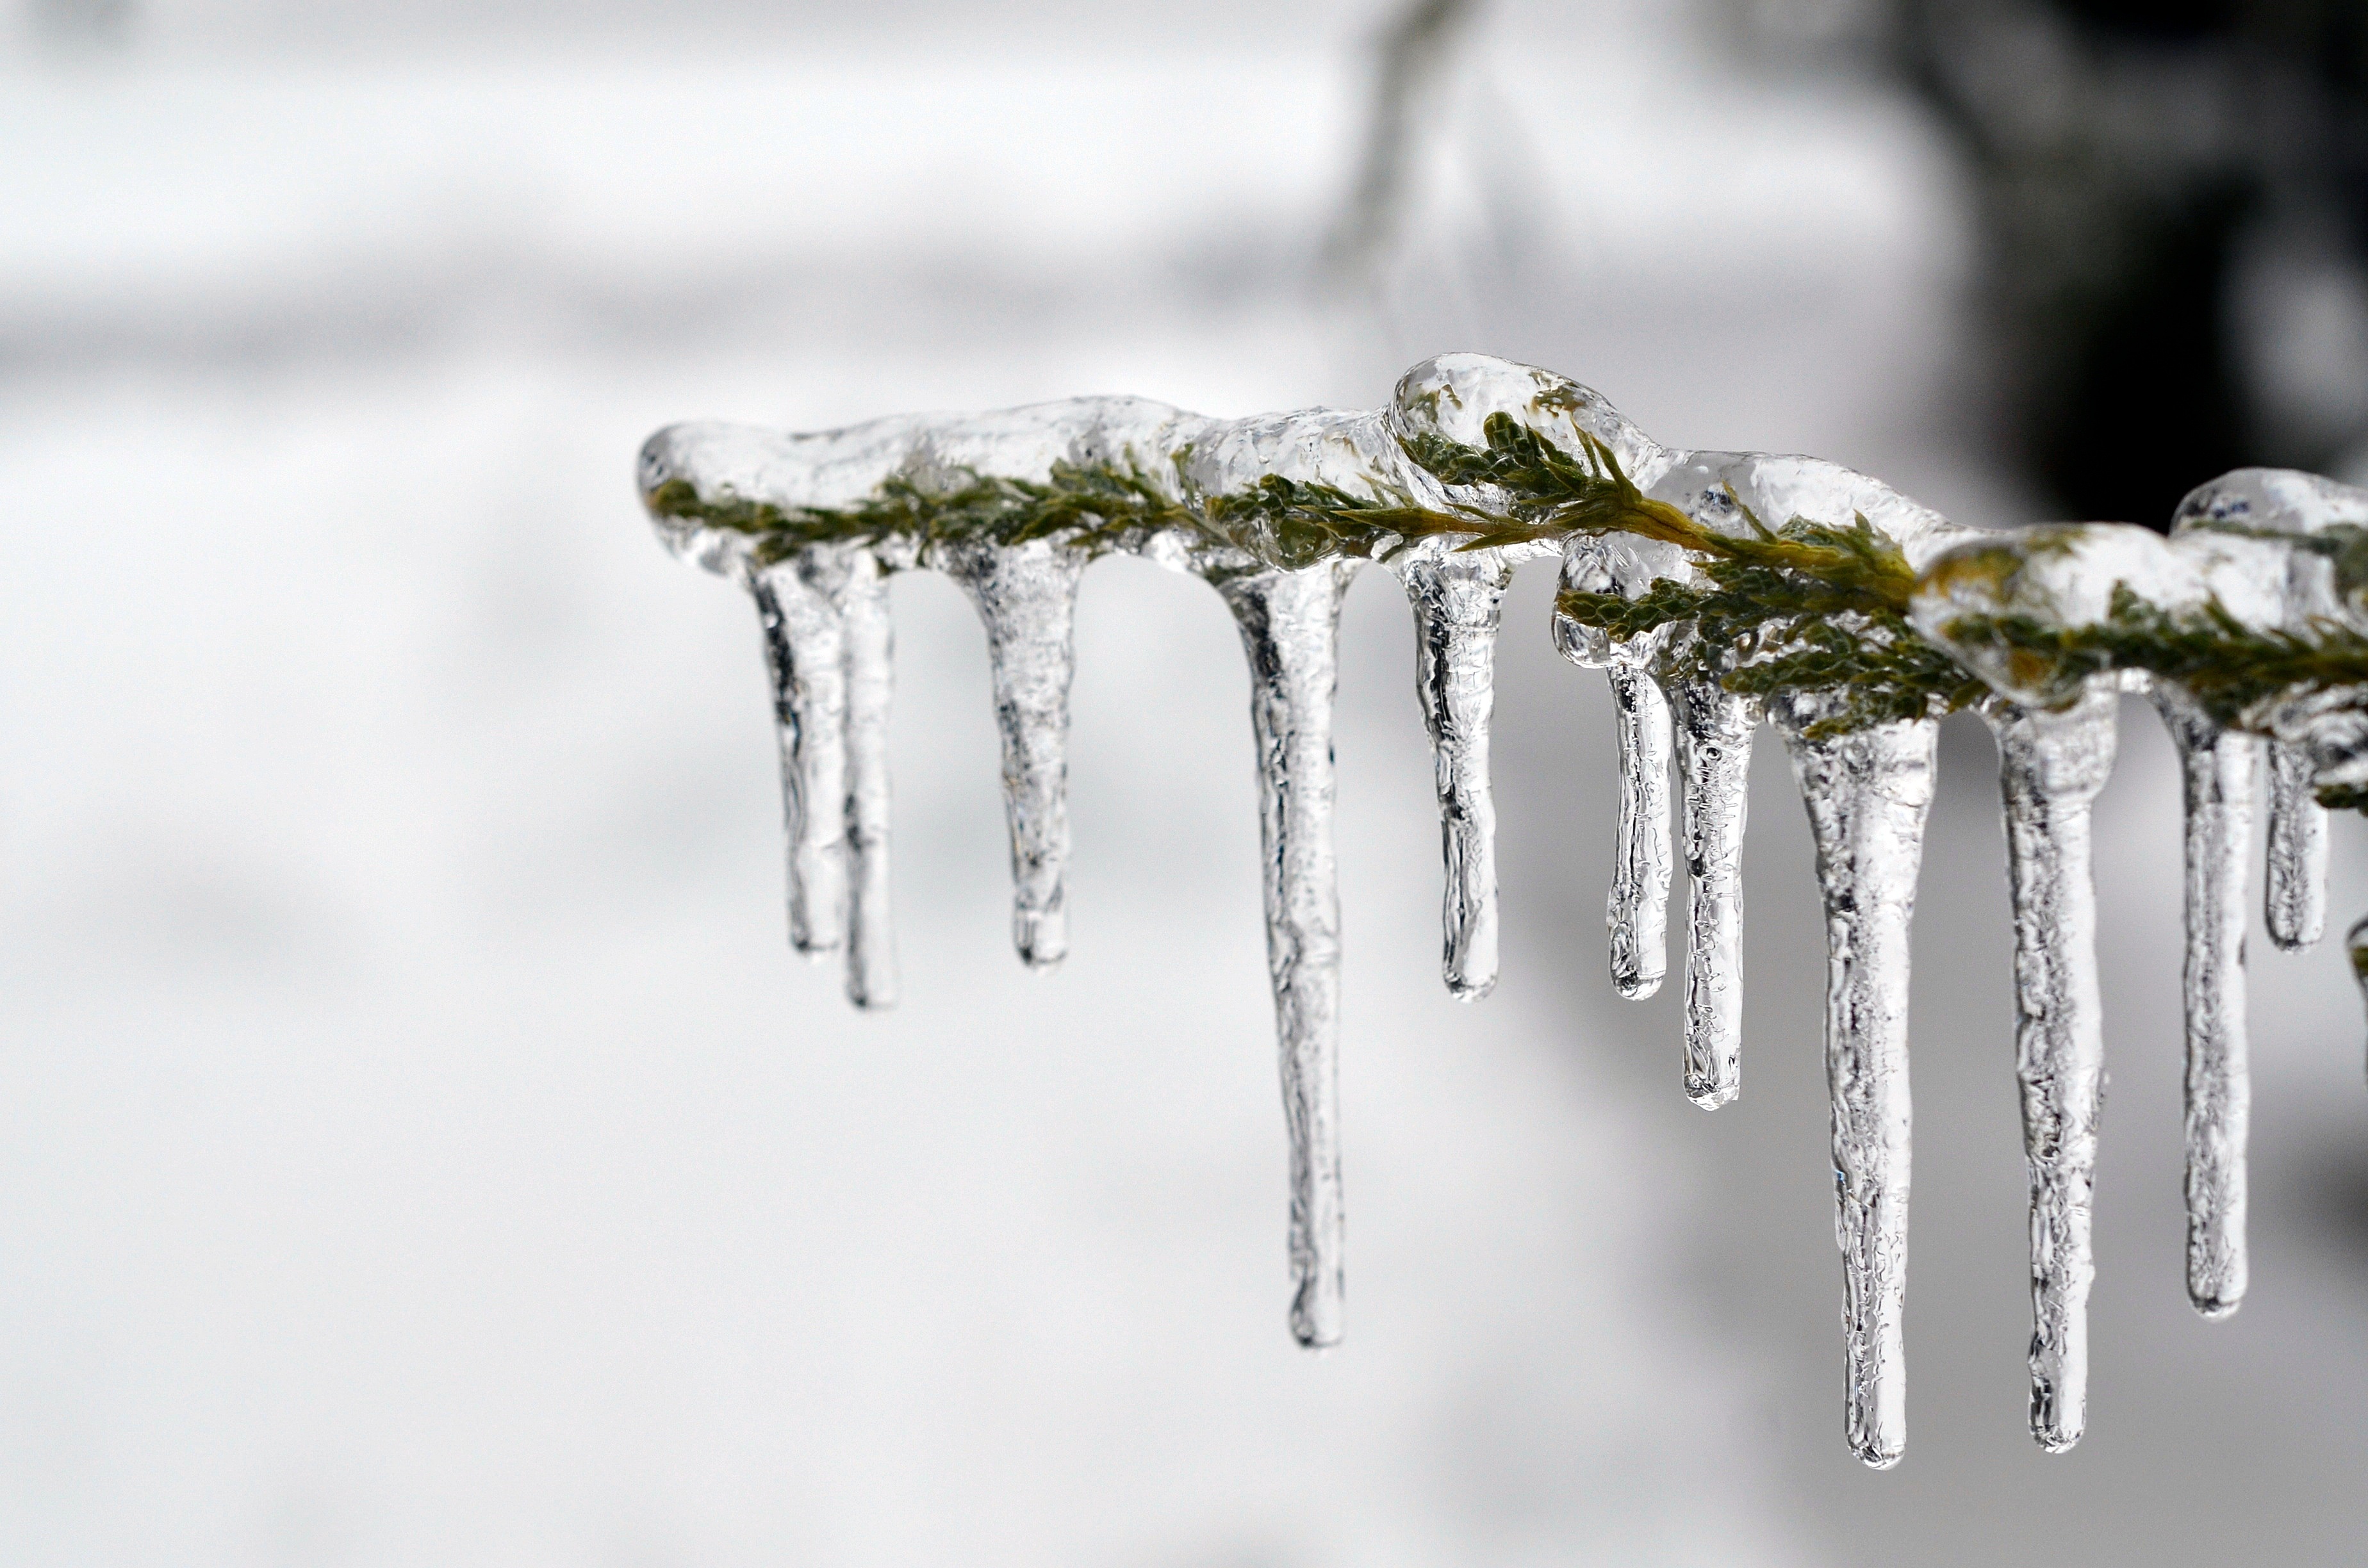
tree, branch, snow, cold, winter, white, leaf, frost, ice, weather, freeze, frozen, season, twig, close up, icy, icicle, melting, chilly, freezing, macro photography, plant stem